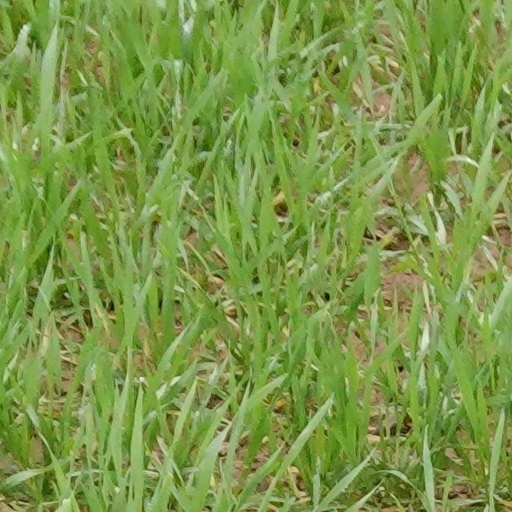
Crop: wheat